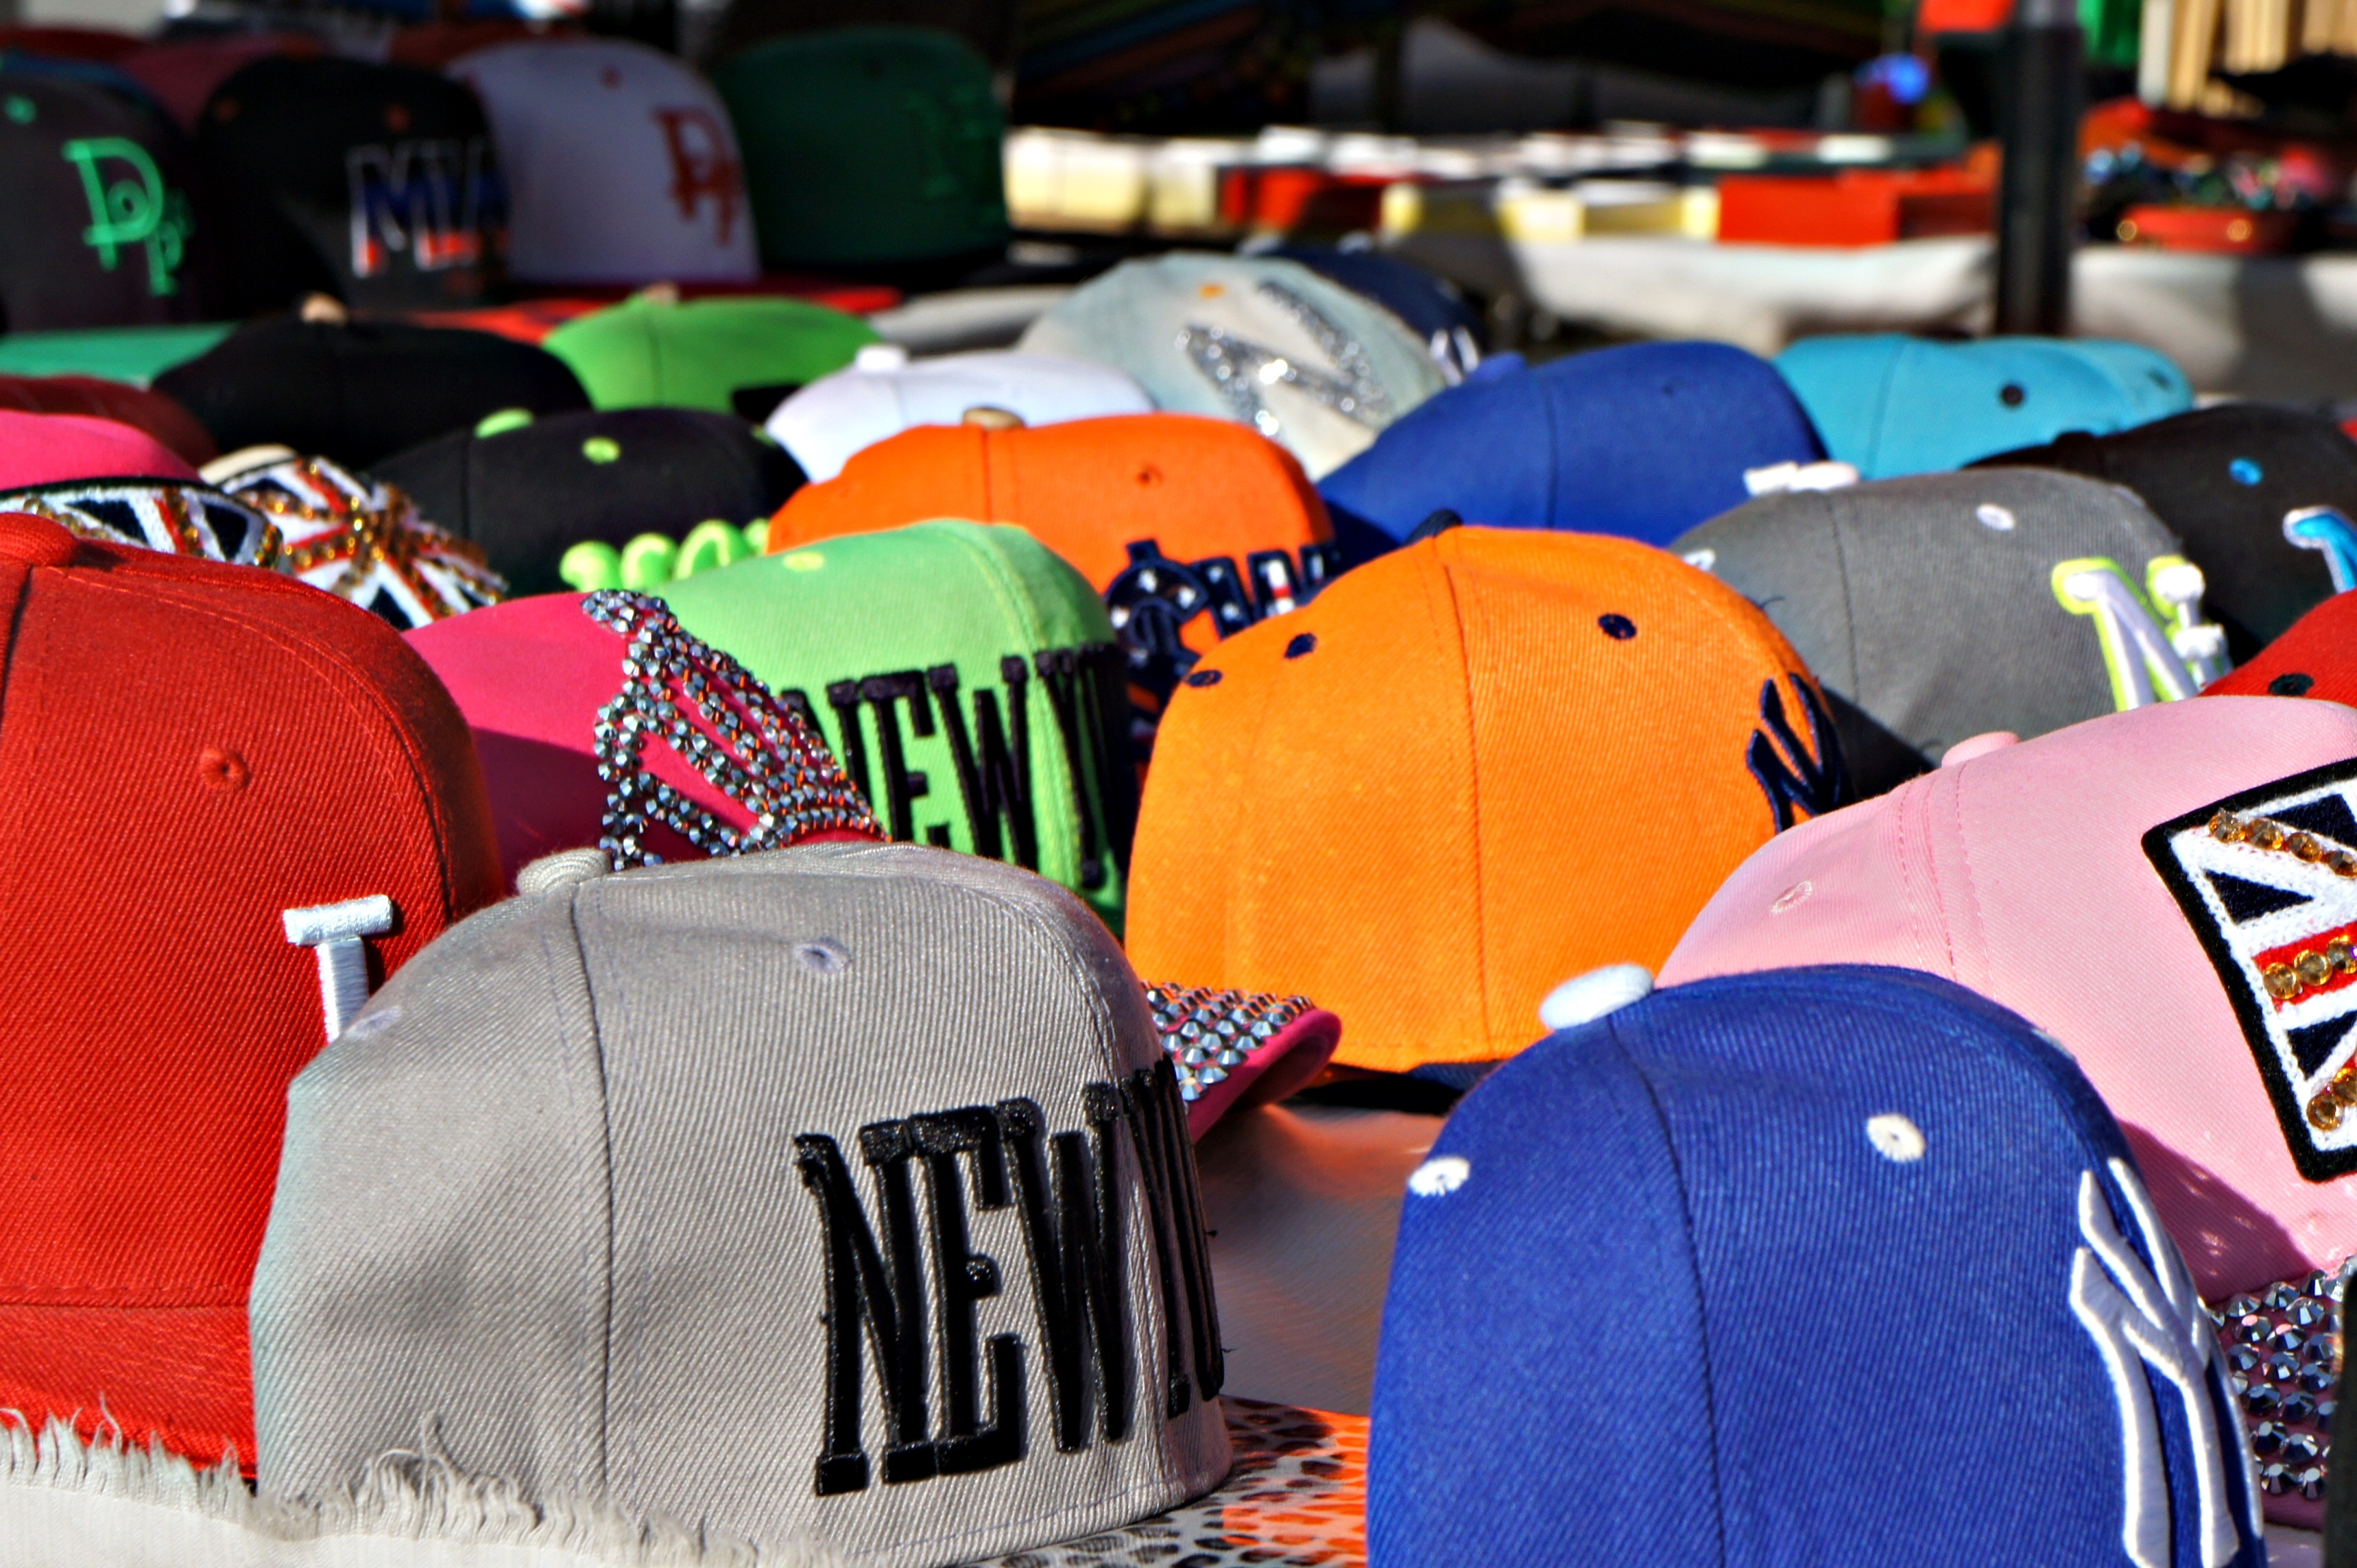
red, color, market, clothing, objects, colors, cap, caps